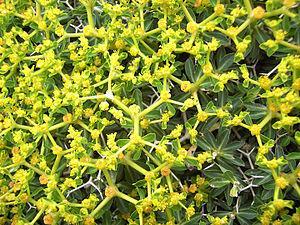
Pied d'Euphorbe hérisson. Photo prise en Crète.